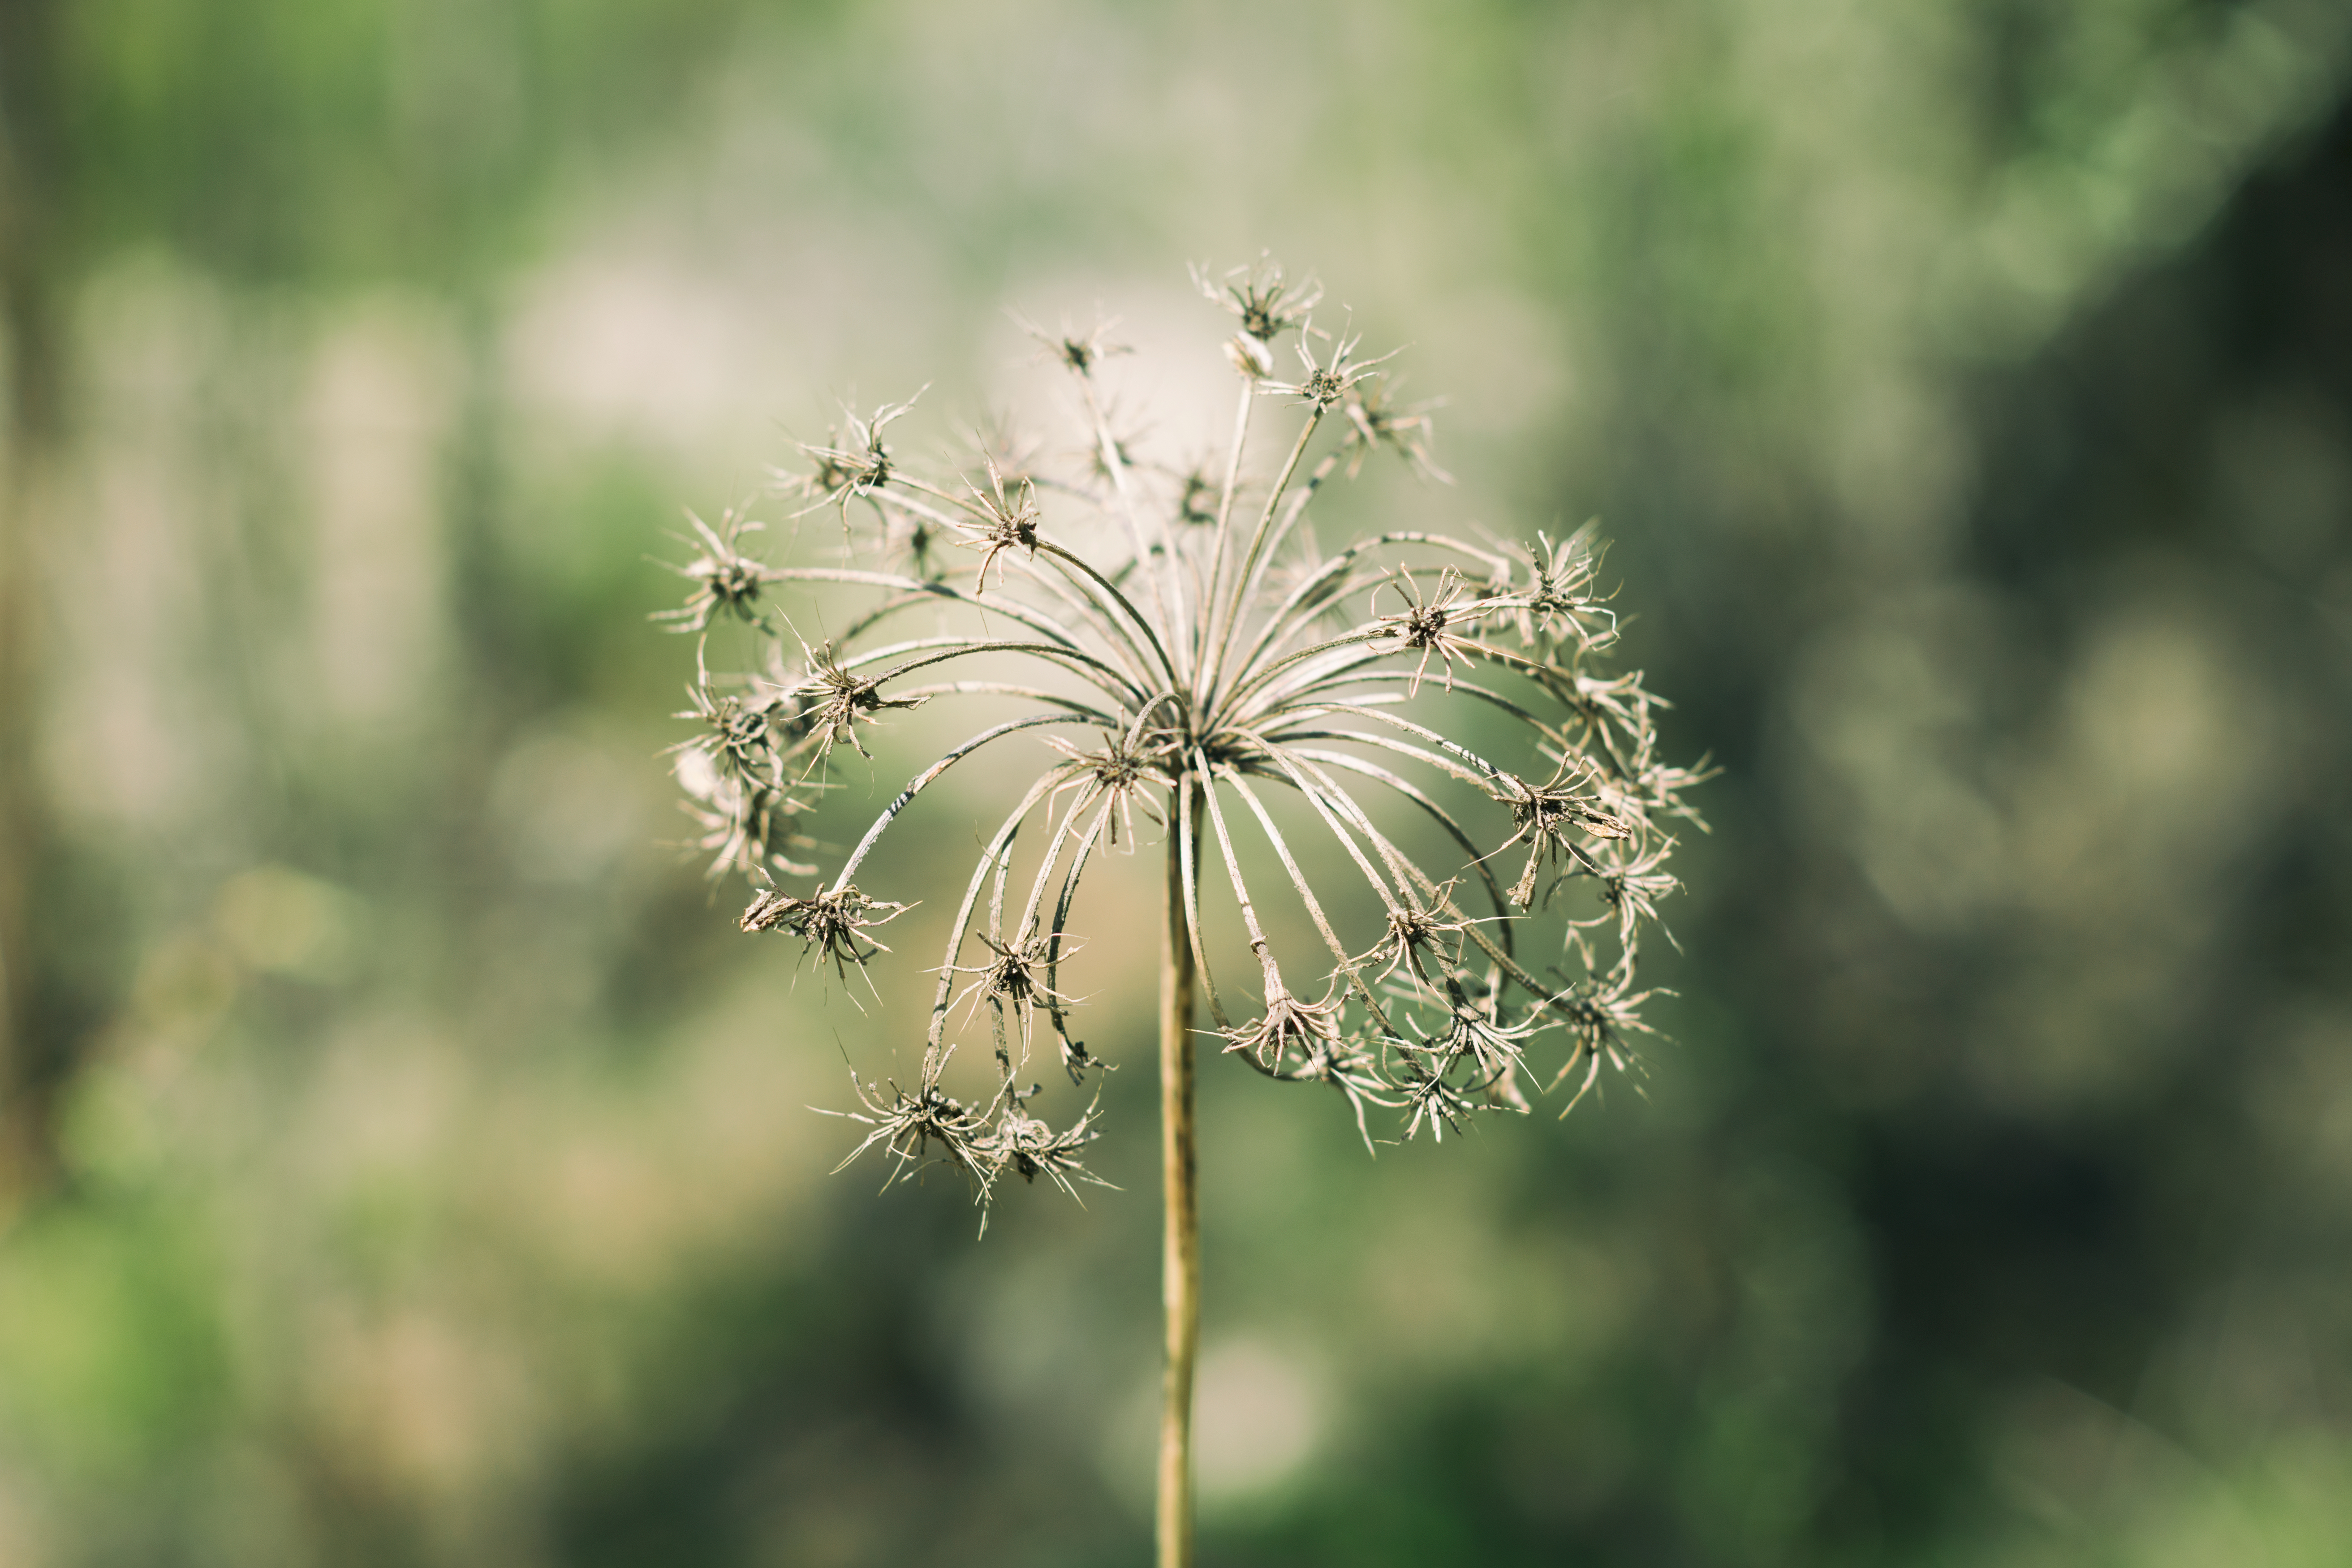
nature, grass, branch, blossom, plant, photography, meadow, dandelion, stem, sunlight, leaf, flower, dry, green, autumn, botany, dried, dead, flora, wildflower, close up, macro photography, flowering plant, daisy family, dried plant, grass family, plant stem, land plant, thorns spines and prickles